Dunster Castle

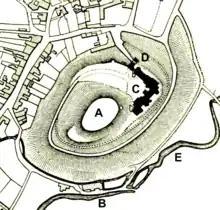
Map of Dunster Castle and immediate area: A — Motte; B — Watermill; C — Castle; D — Great Gatehouse; E River Avill

In 1066 the Normans invaded south-east England, defeating the English forces at the Battle of Hastings: in the aftermath of the victory, William the Conqueror entrusted the conquest of the south-west of England to his half-brother Robert of Mortain. Expecting stiff resistance, Robert marched west into Somerset, supported by forces under Walter of Douai, who entered from the north; a third force, under the command of William de Mohun, landed by sea along the Somerset coast. William had been granted 68 manors in the region and by 1086 had established a castle at Dunster; this would form both the "caput", or principal castle, for his new lands, and help guard the coast against the threat of any fresh sea-borne attack, as well as controlling the coastal road running from Somerset to Gloucestershire. This first castle was a motte and bailey design, built upon the former Anglo-Saxon "burgh"; the top of the Tor was scarped to form the motte, or Upper Ward, and an area below shaped to form the bailey, or Lower Ward.